Skellig Michael

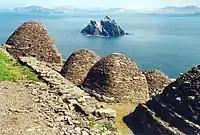
Skellig Michael Monastery

The island hosts eyries for peregrine falcons. Other birds of interest include fulmars, Manx shearwaters ("Puffinus puffinus"), storm petrels, gannets, kittiwakes, guillemots and Atlantic puffins. A herd of goats lived on the island until recently, and it supports a population of rabbits and house mice, both relatively recent introductions, probably introduced in the 19th century by lighthouse attendants. Grey seals haul out on the island's ledges.